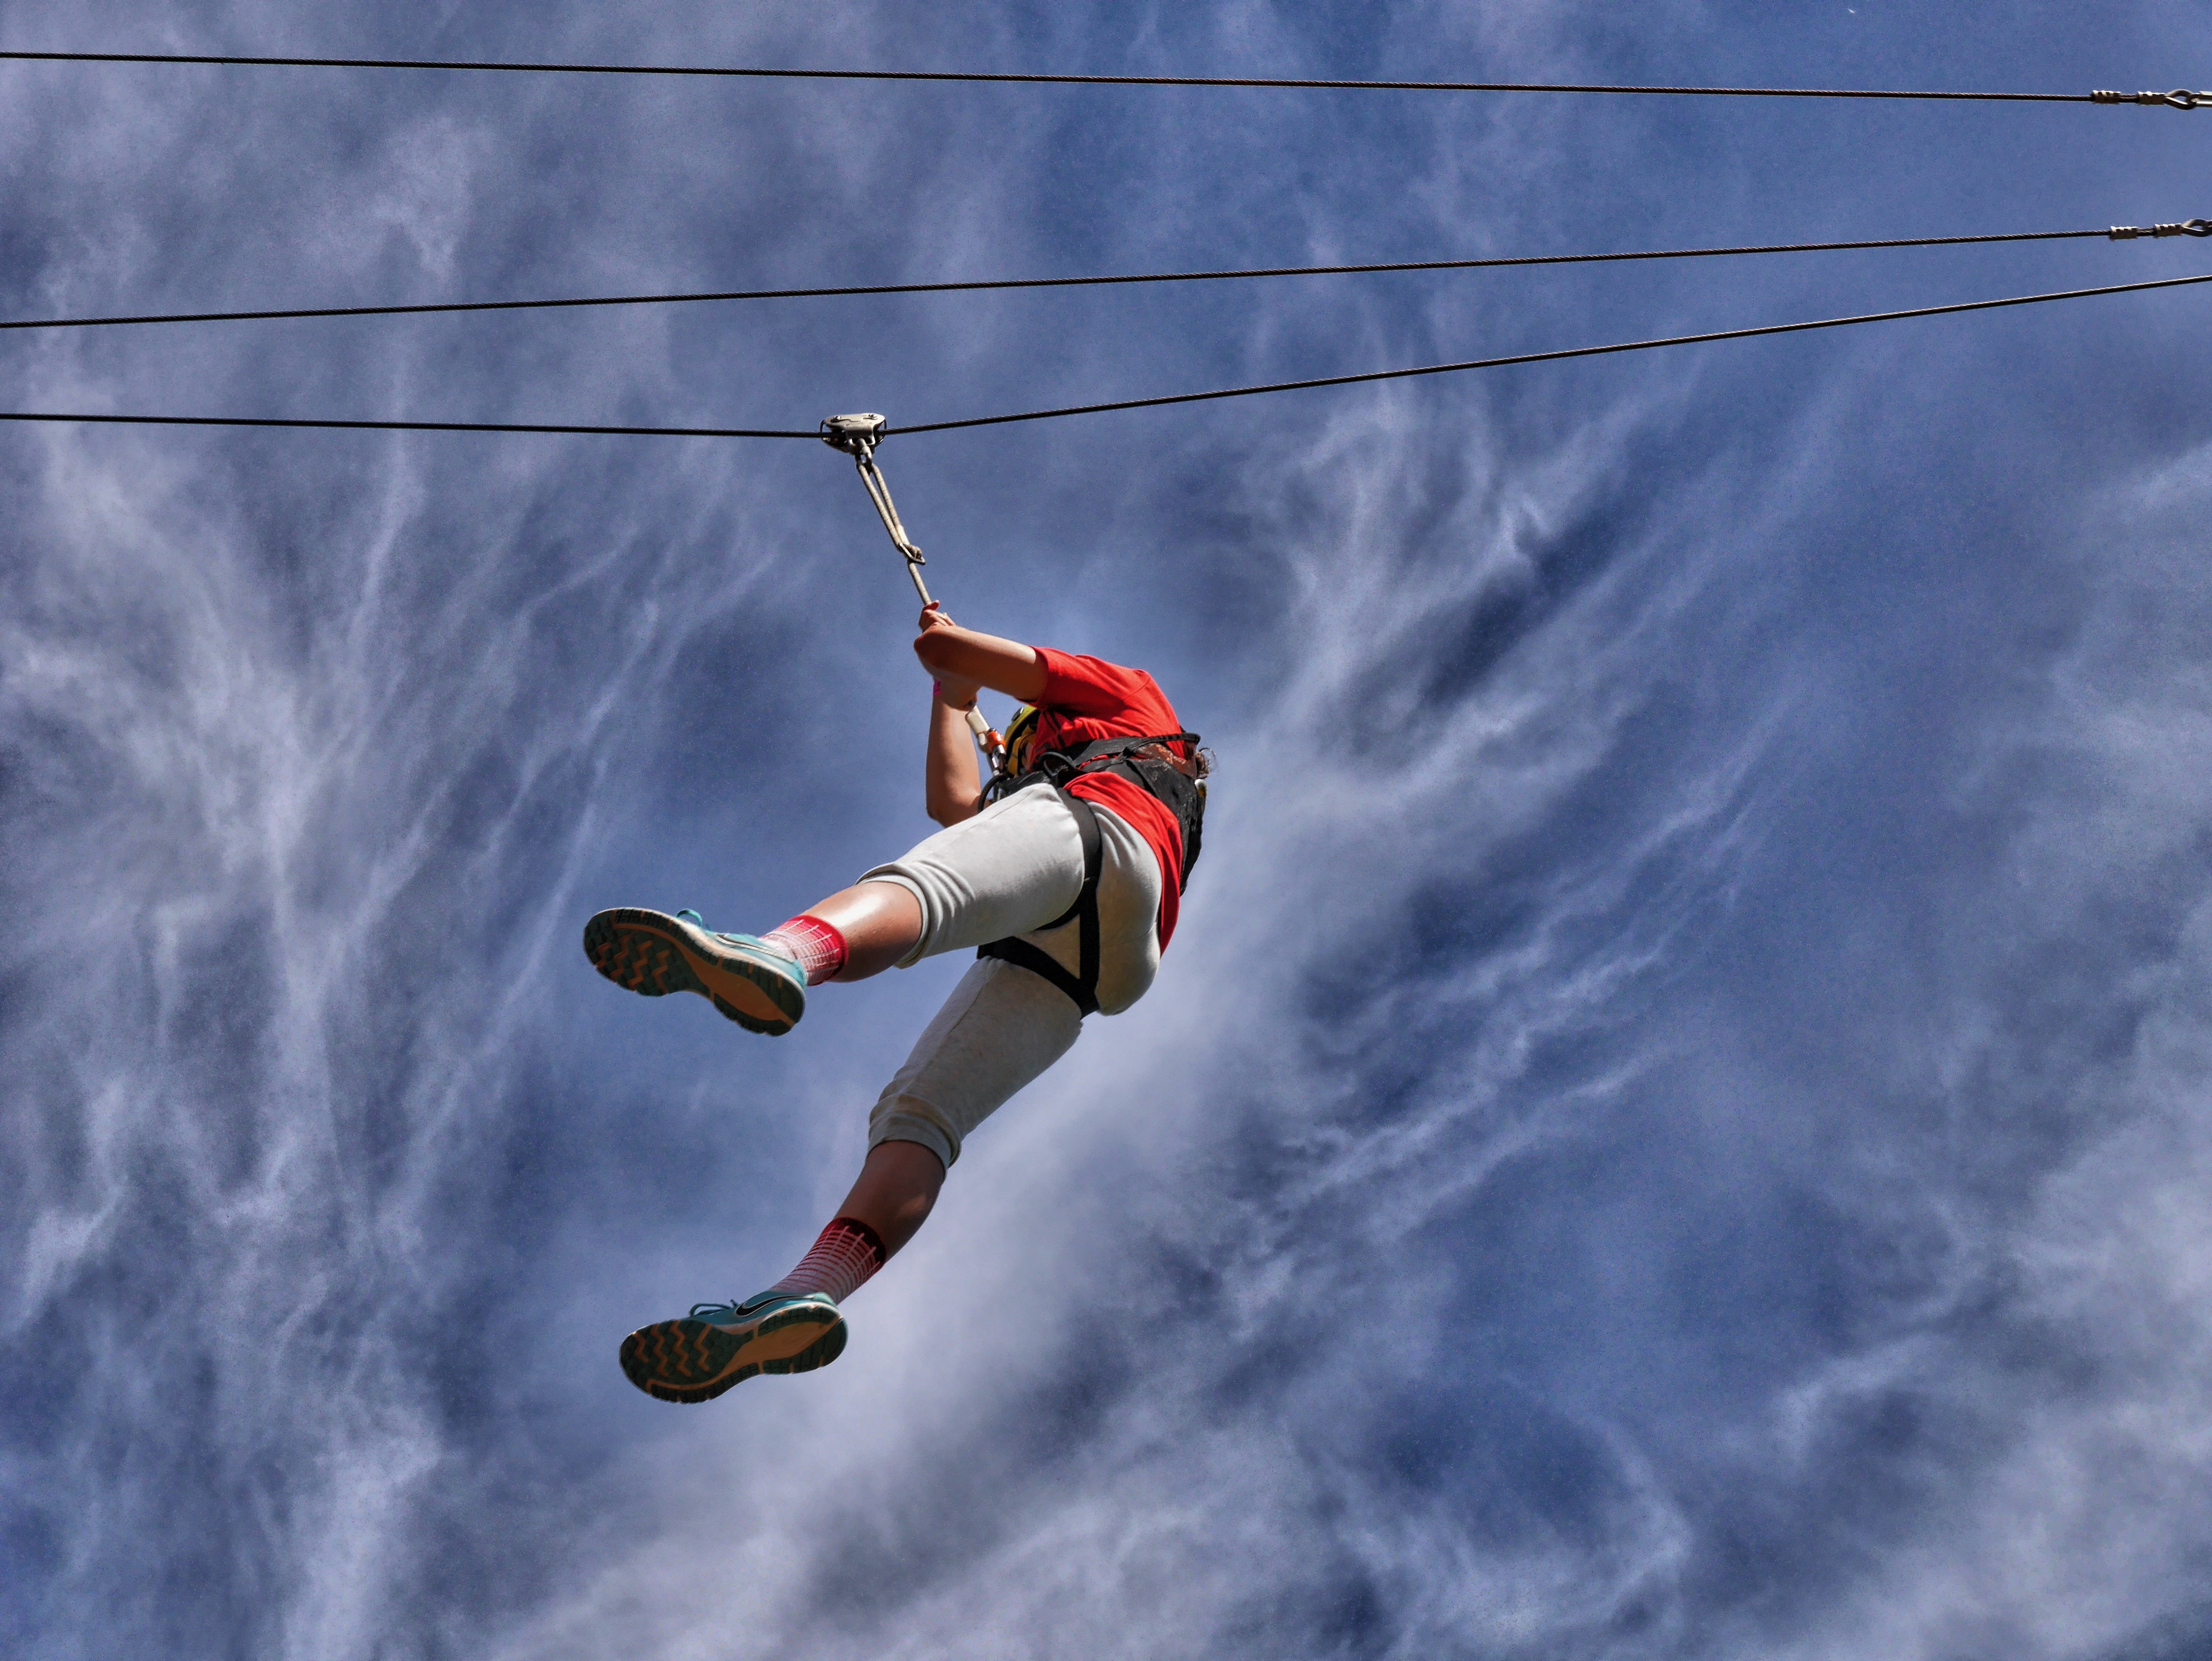
jumping, extreme sport, wakeboarding, sports, atmosphere of earth, boardsport, human action, high wire, conkers theme park, brave girl